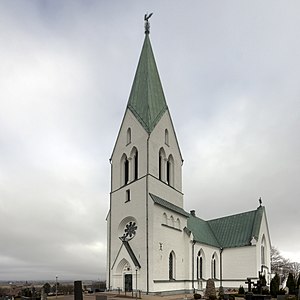
Björnekulla Kirke
Björnekulla Kirke er en kirke i byen Åstorp, som er beliggende i det nordøstlige Skåne. Kirken der blev indviet 1. søndag i advent 1889, er forsamlingskirke for Björnekulla-Västra Broby församling. Allerede i 1200-tallet havde man opført en kirke i Åstorp, men efter at der var blevet anlagt en jernbane gennem byen, udviklede den sig efterhånden til et helt samfund og kirken blev derfor for lille til behovet. Det besluttedes derfor at bygge en ny kirke i gotisk stil opført i mursten. I perioden 1971-1973 gennemgik kirken en større renovering, hvor blandt andet en stor del af interiøret blev ændret.